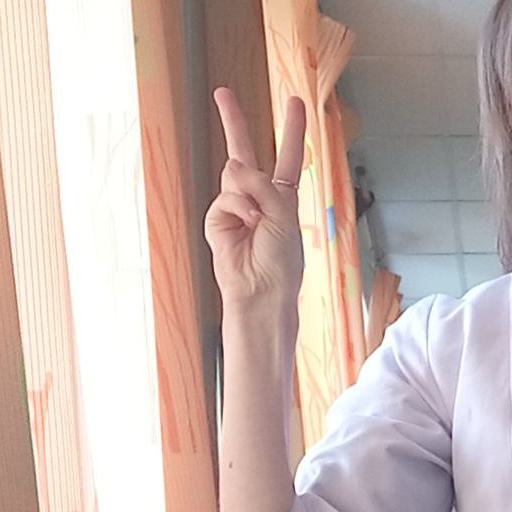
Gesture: peace